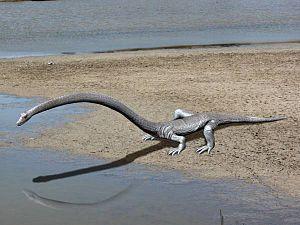
Tanystropheus est un genre éteint de reptiles carnivores quadrupèdes d'environ six mètres de long, appartenant à l’ordre des Prolacertiformes. Il a vécu au cours du Trias ; ses restes fossiles sont connus en Europe, en Israël et en Chine.